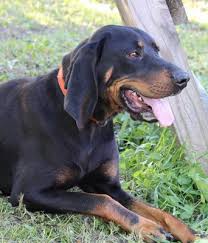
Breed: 225-n000062-black_and_tan_coonhound